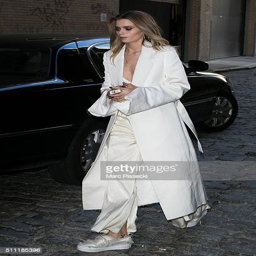
actor arrives to attend fashion show